Great Qadi

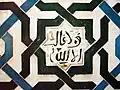
The phrase "There is no victor but Allah" is inscribed in the Alhambra in Andalusia and is the motto of the judges and the judge of the congregation.

The ascendance of Mamluk Sultanate saw the Shafi'i madhab retain its preeminent position as Great Qadi. Nevertheless, a substantial judicial reform was implemented by Sultan al-Zahir Baybars in 663 AH (1265 CE). Baybars formally prohibited the practice of any madhab that was not aligned with one of the four schools of thought. Hanafi, Maliki, Shafi'i, and Hanbali. This reform was driven by the turmoil that ensued when Ibn Bint al-A'azz, a Shafi'i, was appointed Great Qadi of Egypt in 1261 CE. The varying madhabs often led to judicial conflicts, forcing the Great Qadi to pause on issues that were contrary to the Shafi'i madhab but aligned with other schools of thought.